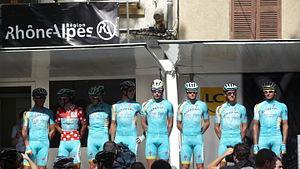
La saison 2014 de l'équipe cycliste Astana est la huitième de cette équipe.